Skull art

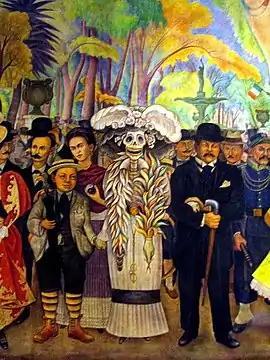
Diego Rivera's Skull art expression

While Frida's work focused on "Mexicanidad", Chucho Reyes integrated European fine art styles with the essence of the popular Mexican skull art. Perhaps his art was politically unpopular for those who chose to disregard foreign influences. However, Reyes's unconventional combination was most likely influenced by his eccentric father who, although devoutly Catholic, practiced brujeria. He slept in a bed where roosters were tied to each bedpost and a large eye was painted above his bed on the ceiling.